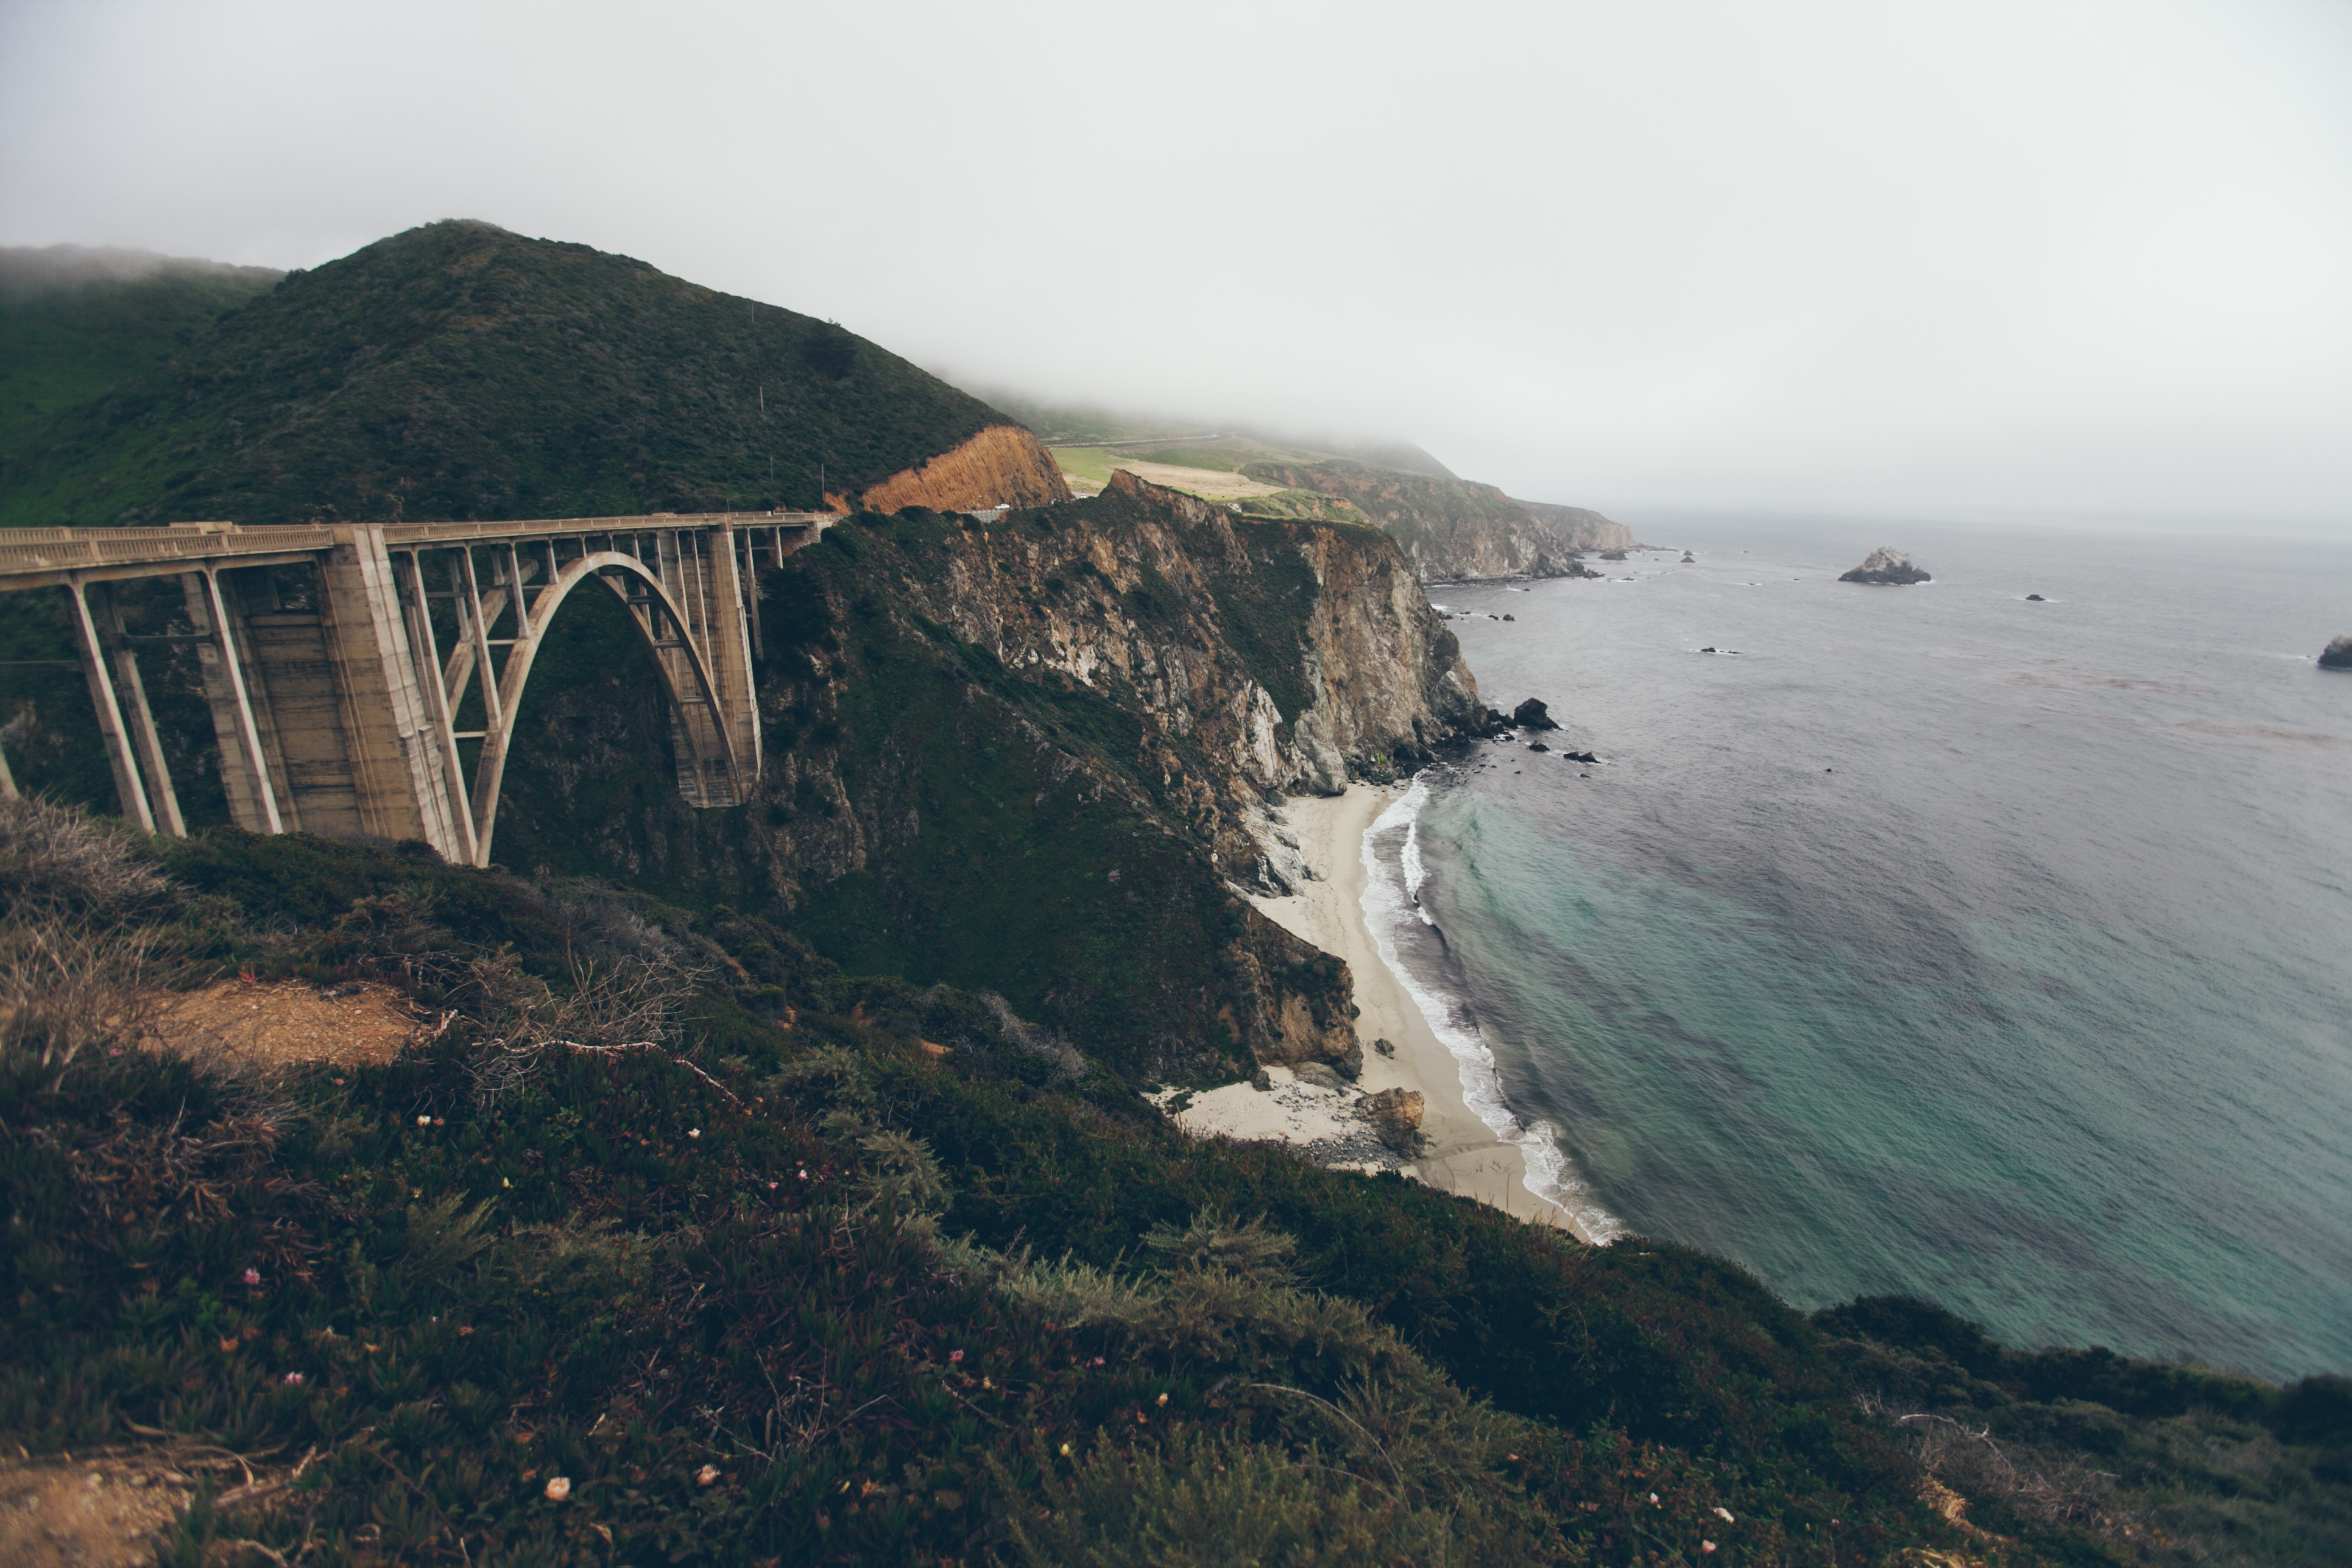
beach, sea, coast, ocean, mountain, bridge, cliff, bay, reservoir, terrain, loch, atmospheric phenomenon, geological phenomenon